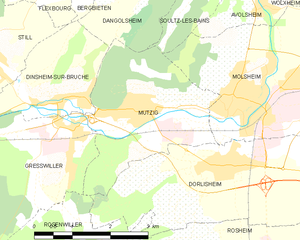
Carte des communes françaises